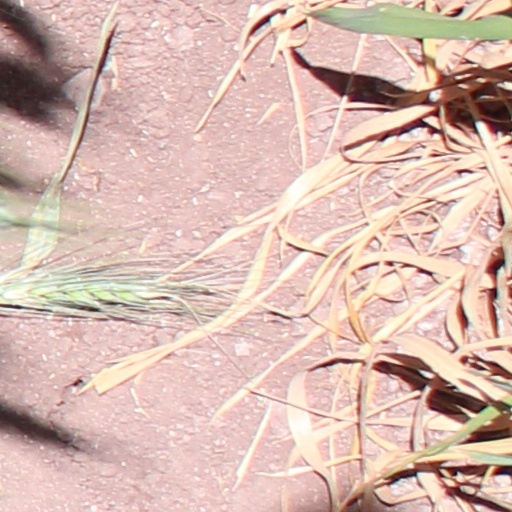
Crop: wheat